United Nations Security Council Resolution 1815

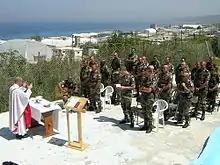
UNIFIL personnel in a catholic mass

United Nations Security Council Resolution 1815 was unanimously adopted on 2 June 2008.